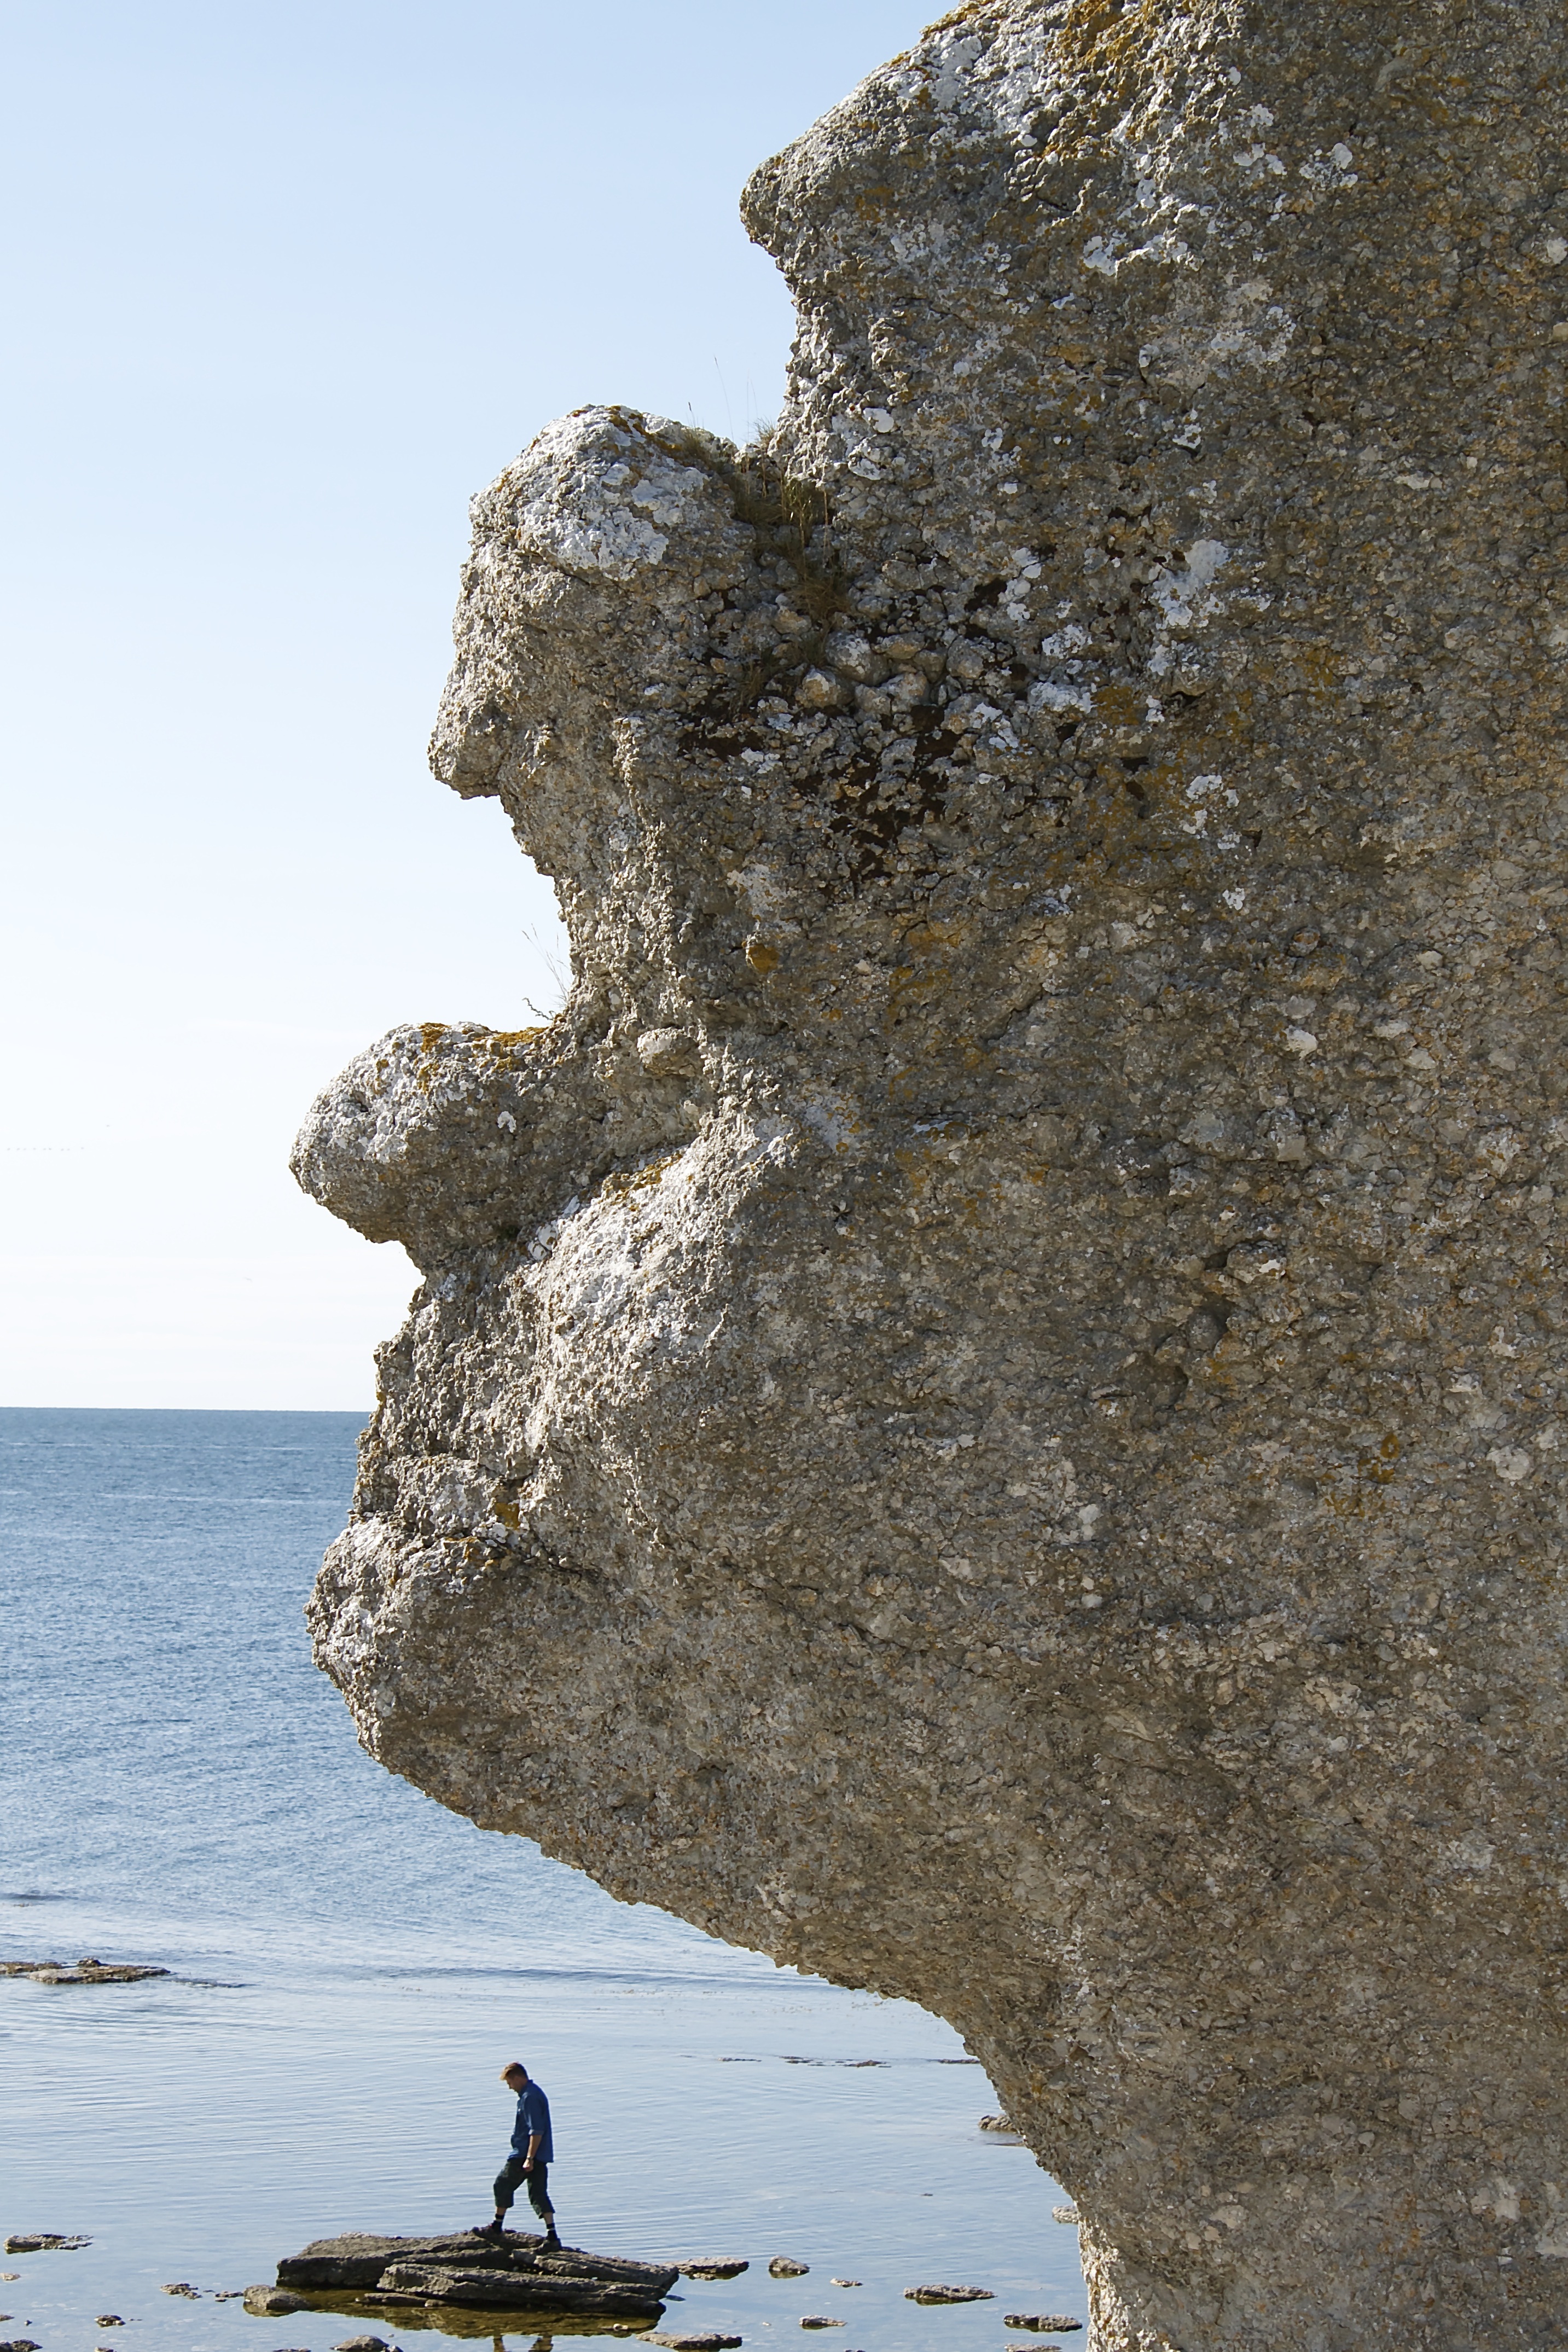
sea, coast, water, rock, ocean, shore, cliff, stack, terrain, material, geology, faro, cape, sea stack, gotland